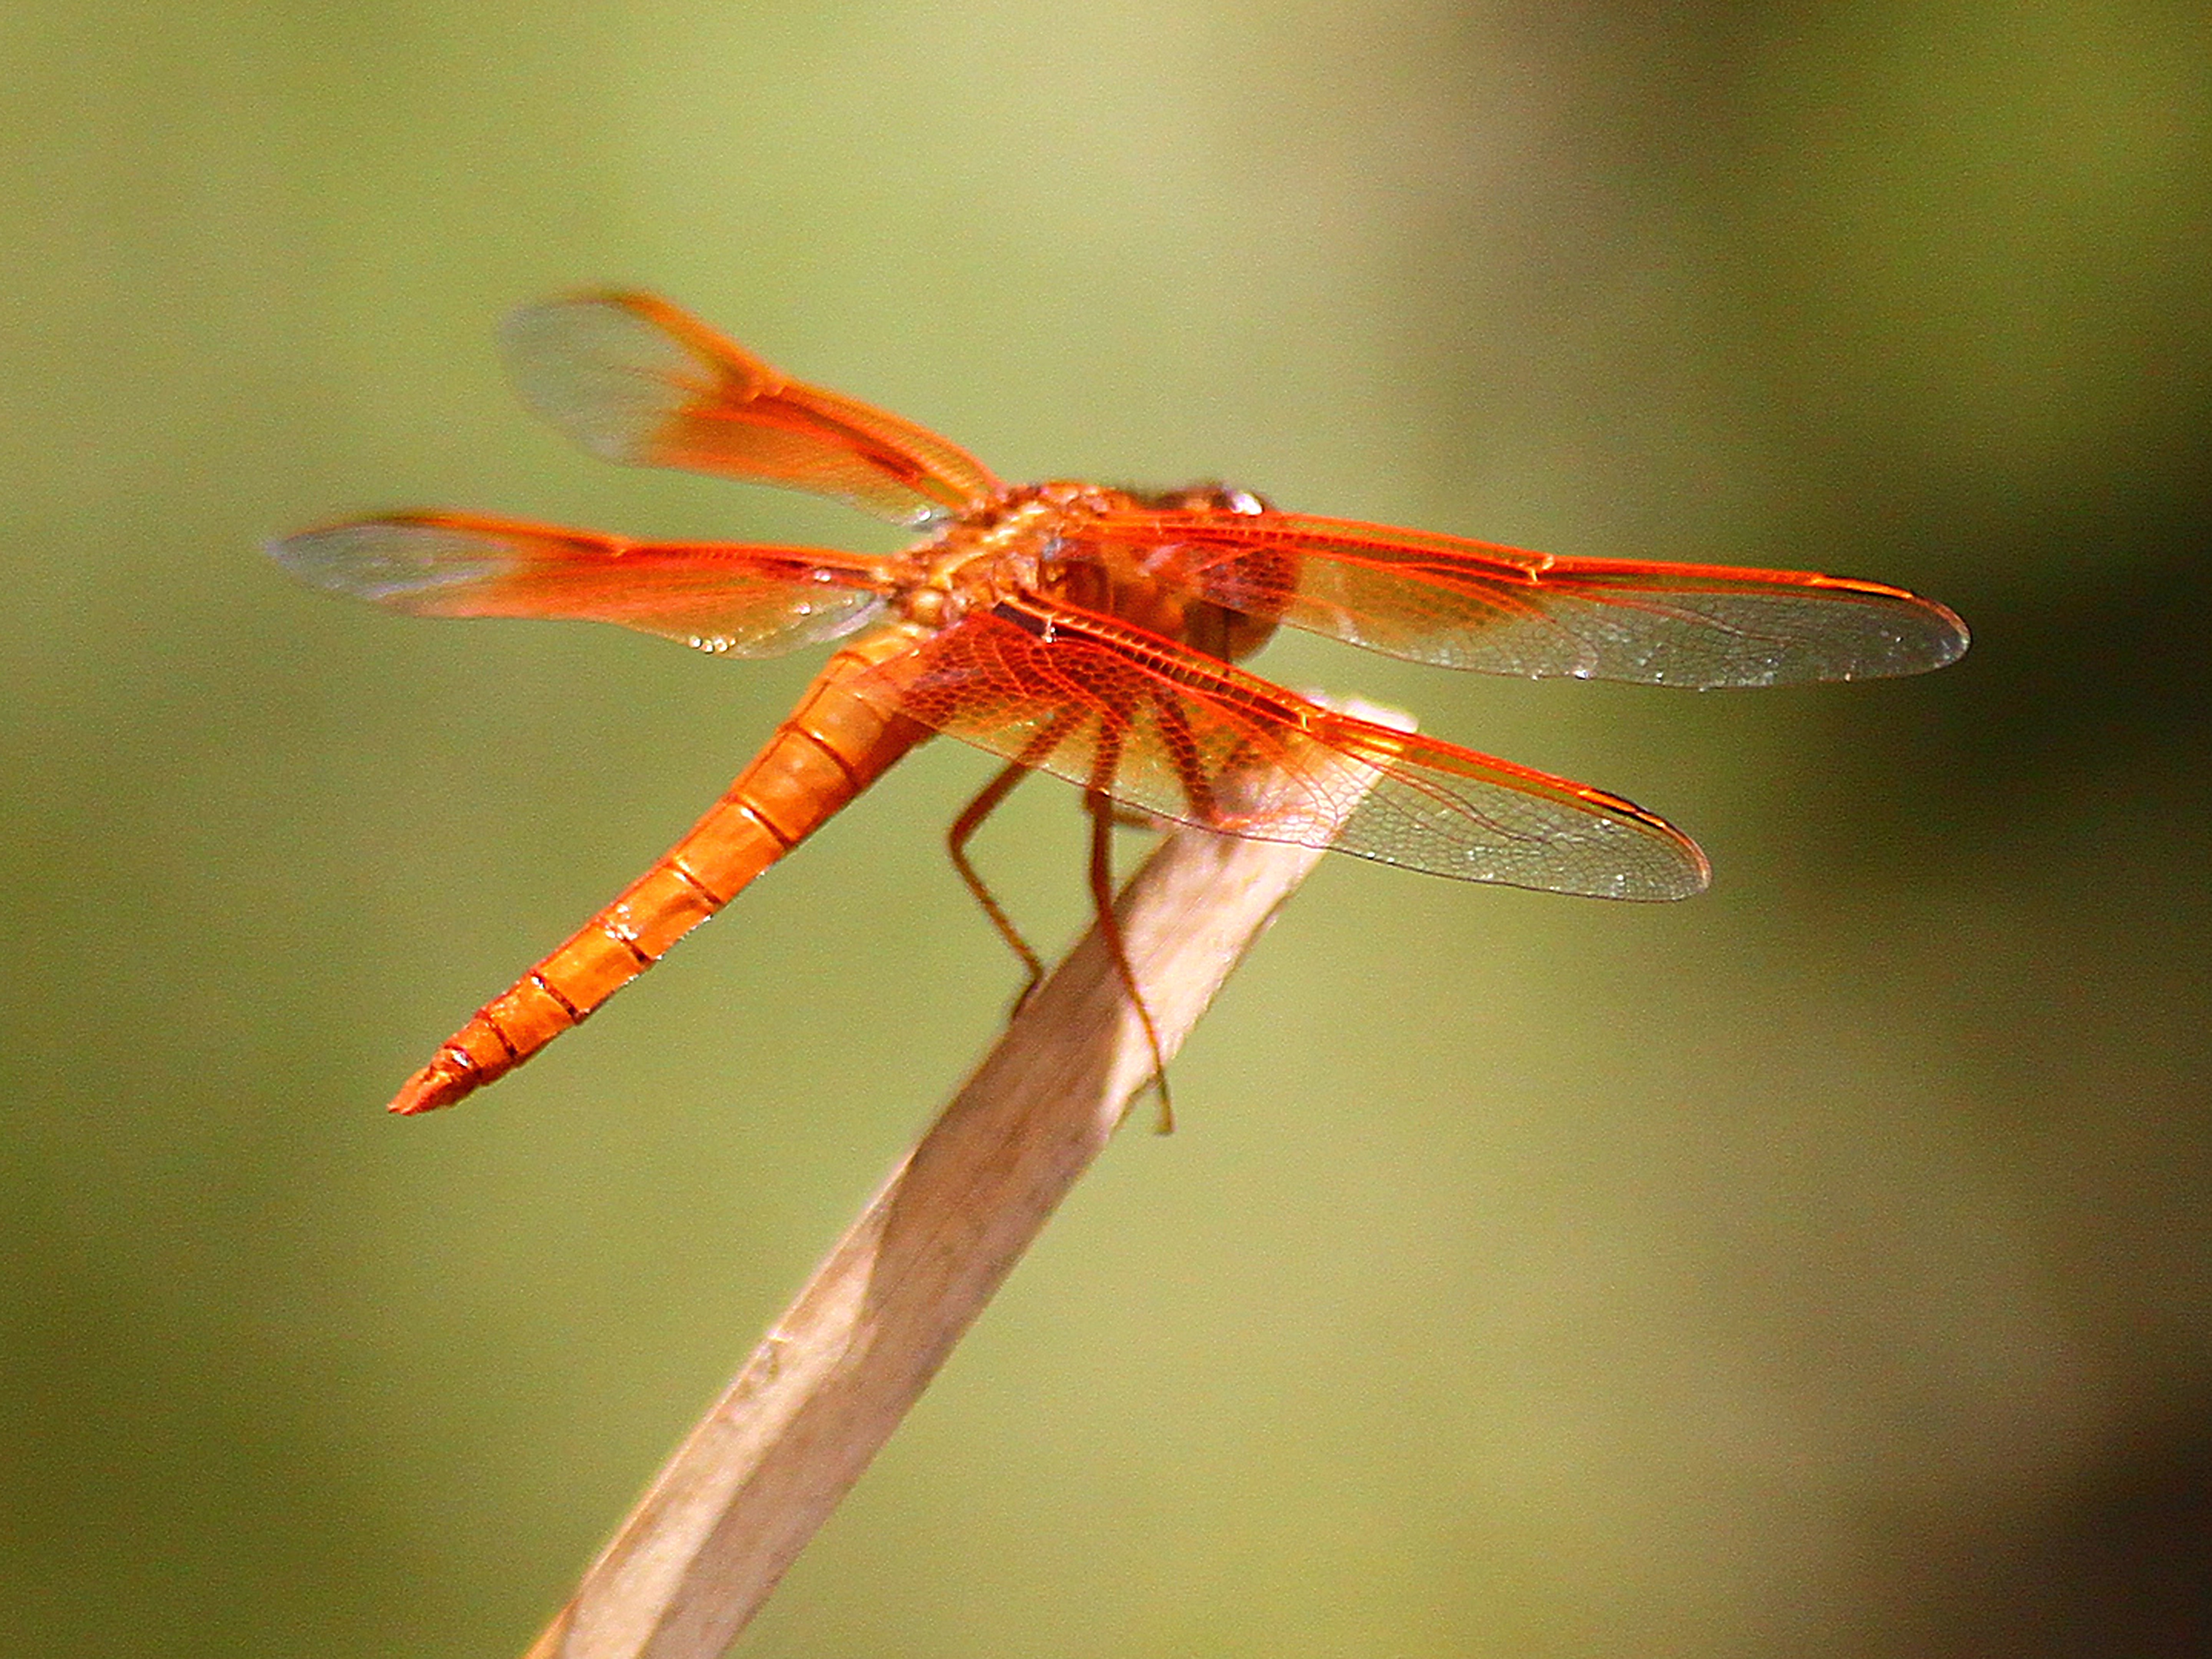
nature, wing, photography, flower, insect, fauna, invertebrate, close up, dragonfly, damselfly, nectar, macro photography, arthropod, plant stem, dragonflies and damseflies